Sky position (RA, Dec in degrees): 40.058, 0.4637
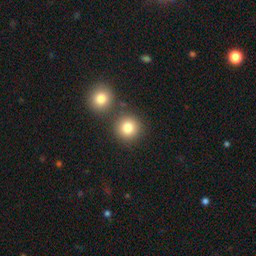
Galaxy morphology: Round Smooth Galaxies